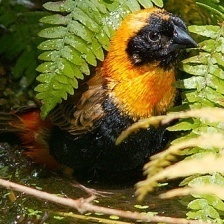
Species: NORTHERN RED BISHOP
Scientific name: EUPLECTES FRANCISCANUS